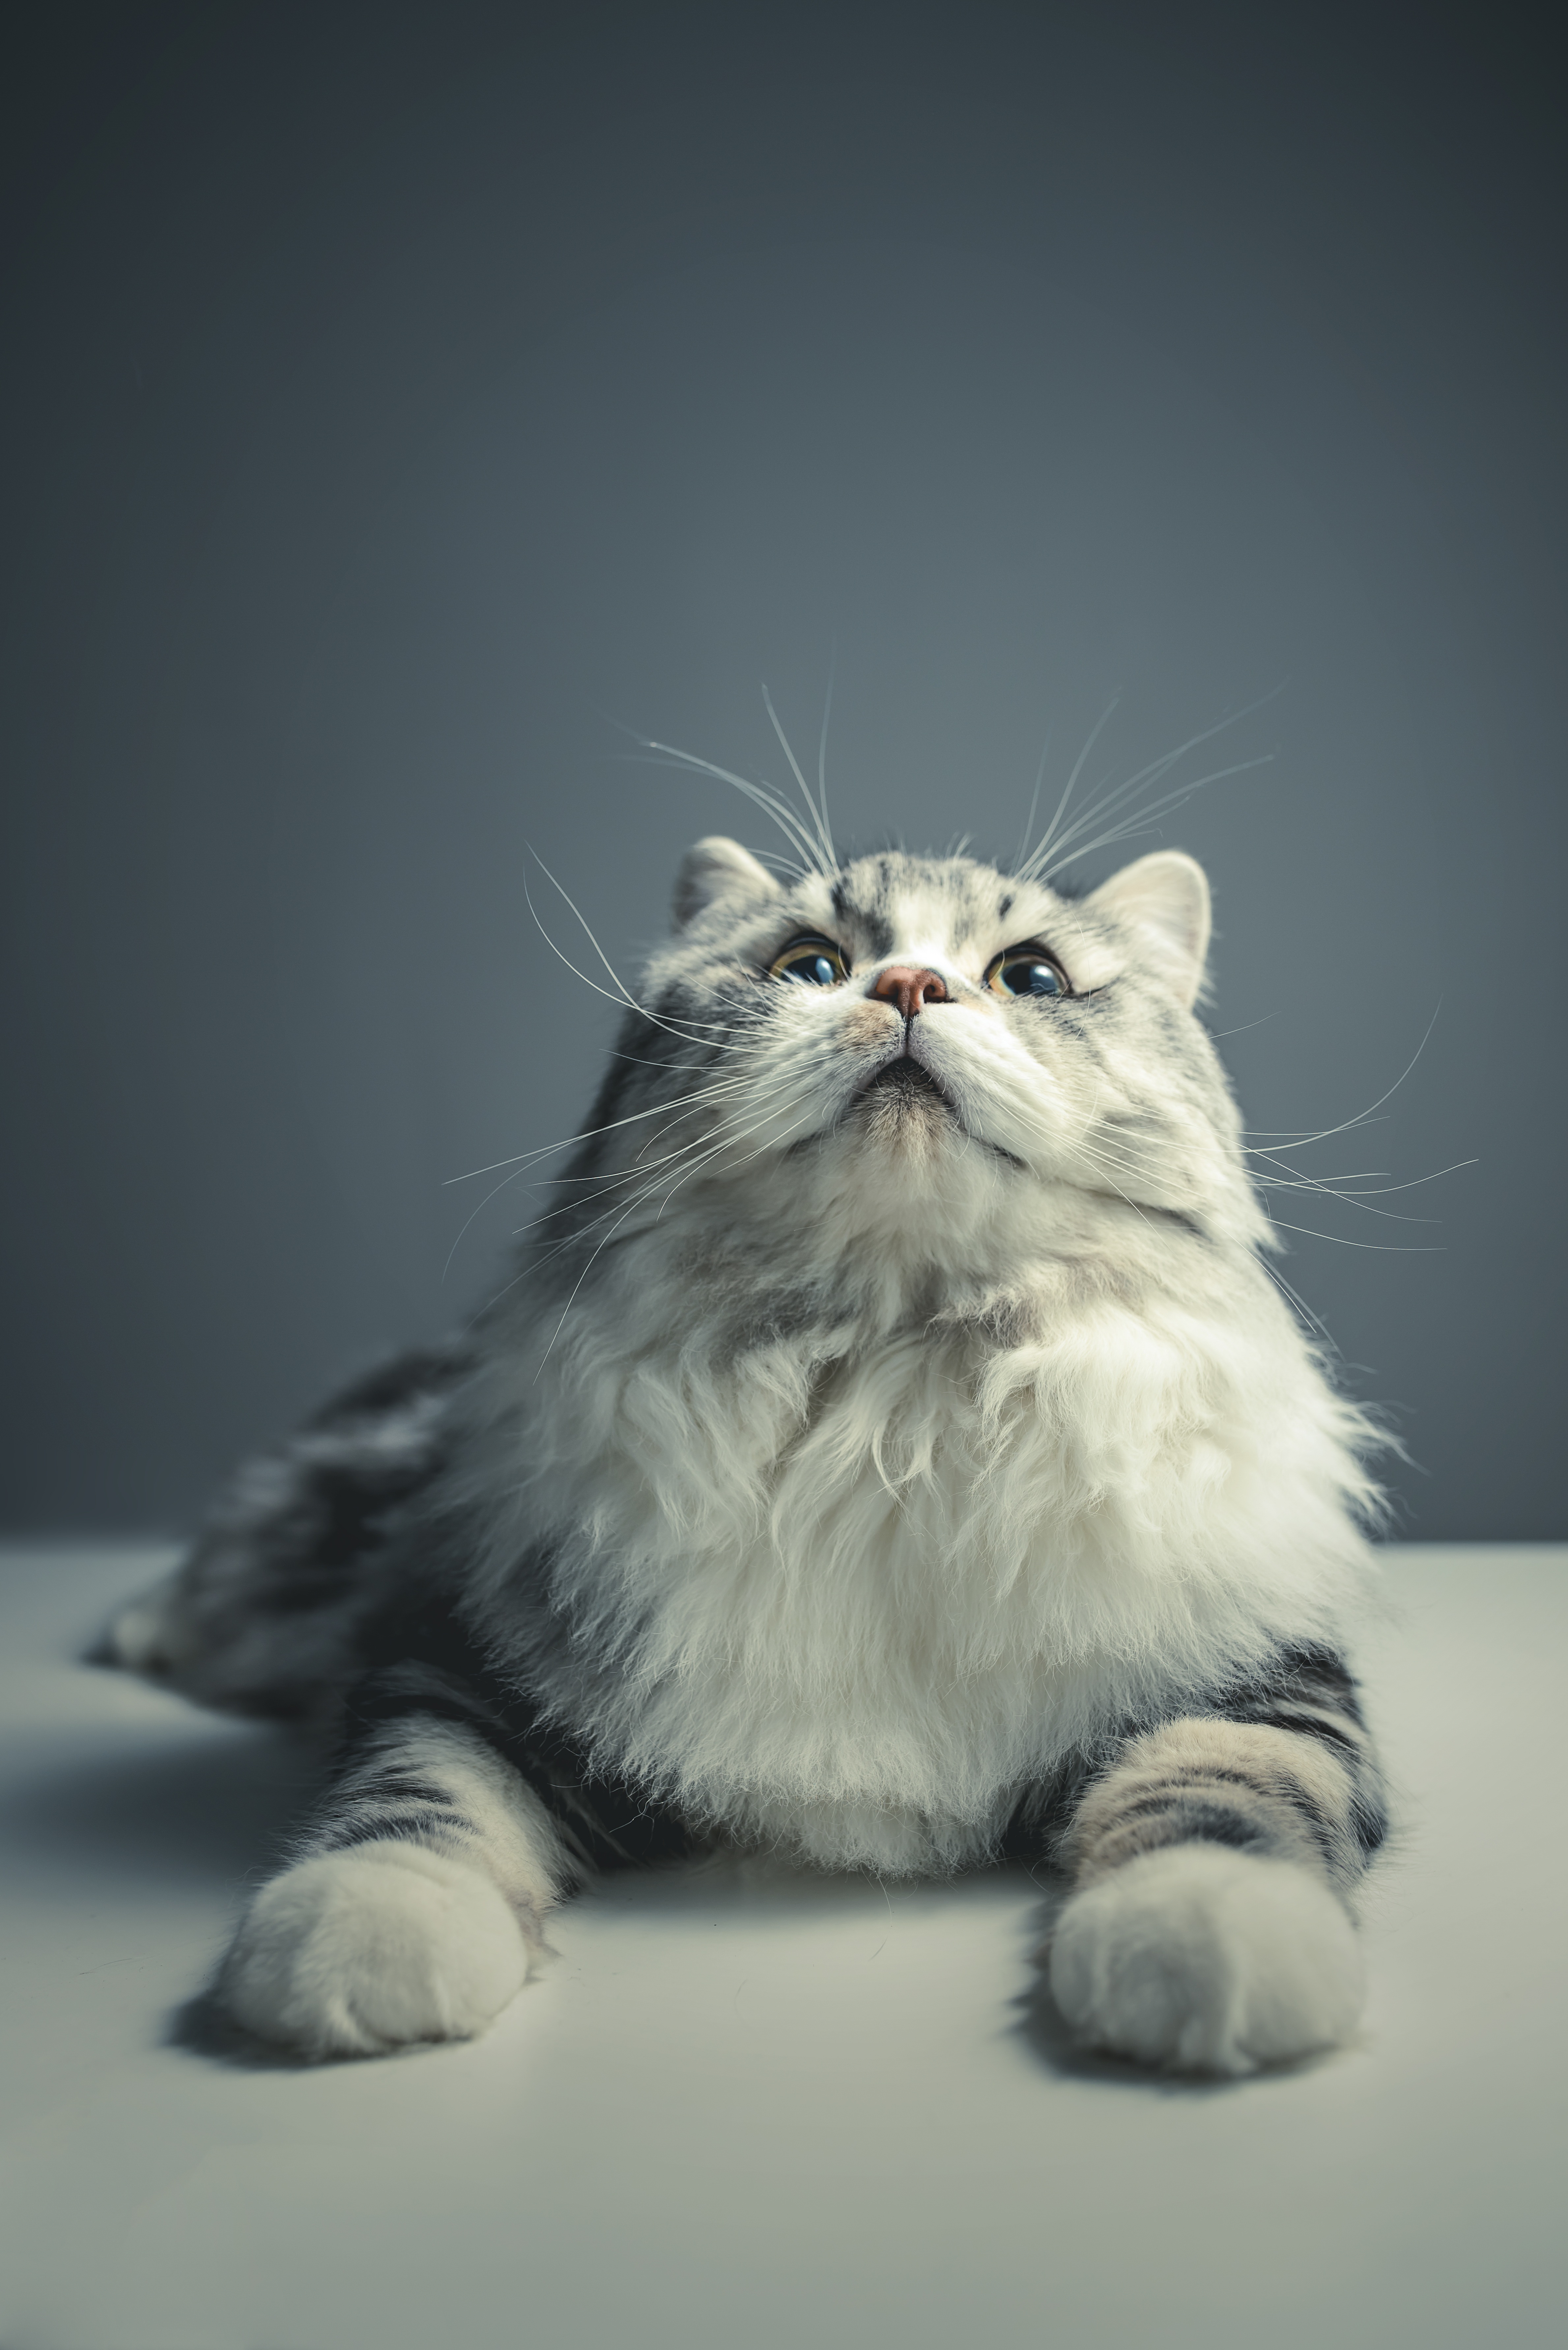
white, kitten, cat, mammal, monochrome, close up, pets, whiskers, vertebrate, persian, norwegian forest cat, black grey, small to medium sized cats, cat like mammal, persian breed